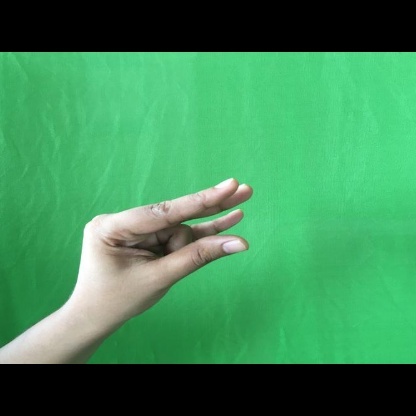
Mudra: Kangulam